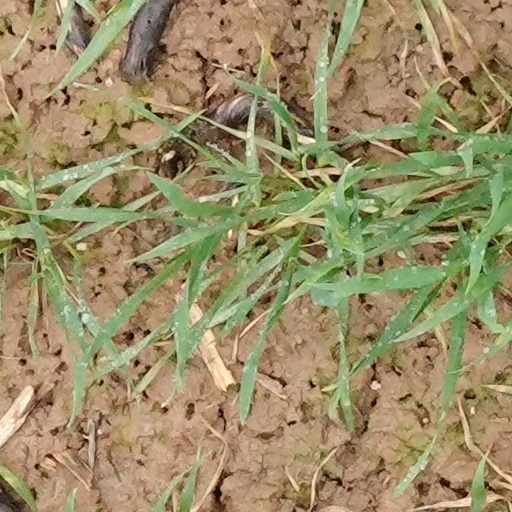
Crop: wheat